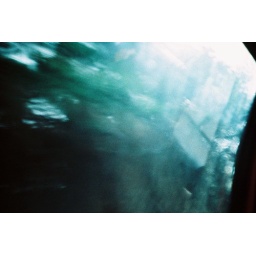
taken through the back passenger window of ...meh...'s car as he drove us home in the rain